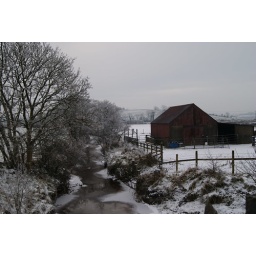
I liked this old barn by the river at a place called Mine Burns